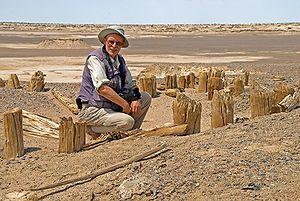
Les momies du Tarim sont une série de momies de type européen ou caucasien datant des IIᵉ et Iᵉʳ millénaires av. J.-C., découvertes en Chine occidentale, dans le bassin du Tarim.
Christoph Baumer, né le 23 juin 1952 à Zurich, est un universitaire et un explorateur suisse. Depuis 1984, il a dirigé des explorations en Asie centrale, en Chine et au Tibet, dont il a publié les résultats dans de nombreux livres et publications universitaires et qui ont fait l'objet d'émissions de radio.